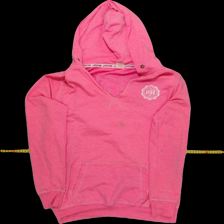
View: front
Type: Sweater
Category: Ladies
Brand: Not Applicable
Colors: Pink, Black
Material: 53% poly 47% cotton
Pattern: Logo print
Cut: C-collar
Size: S
Season: All
Trend: No trend
Stains: Yes
Damage: 0
Price range: <50
Recommended usage: Export